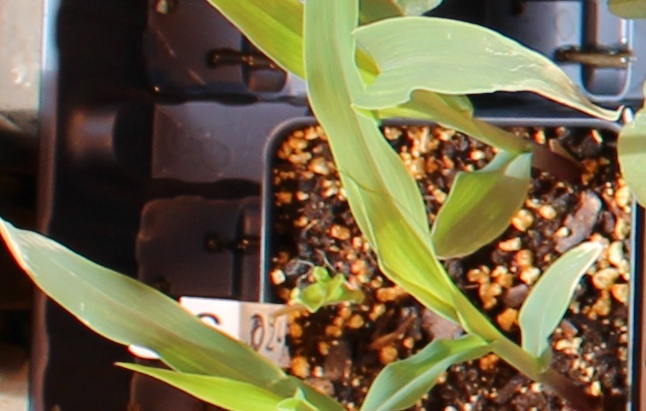
Label: Corn